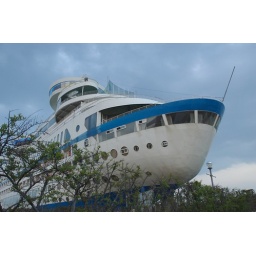
Yes, in Korea the have a ship on a hill that is really a Thomas A. Edison museum.